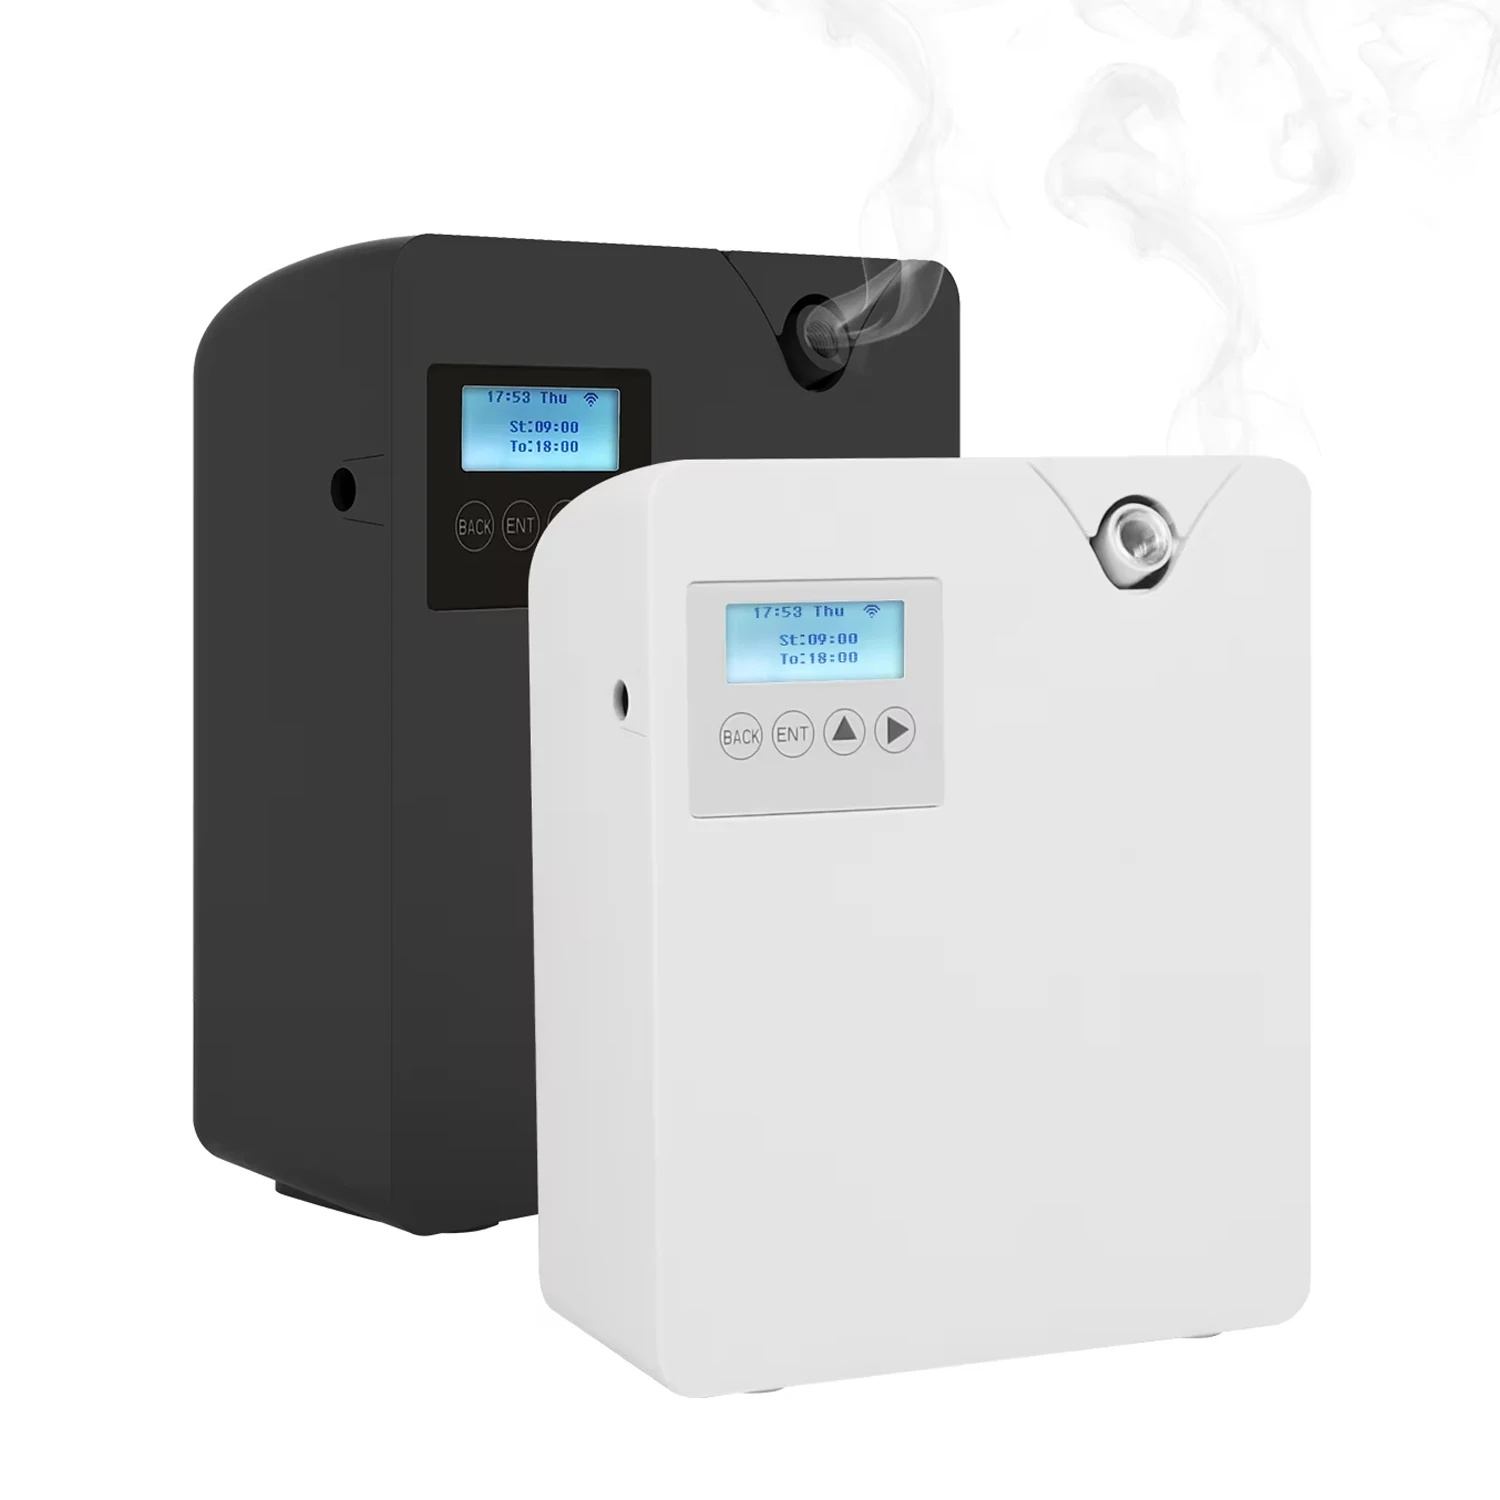
Aromatherapy Diffusers 300ml WIFI Control Essential Oil Diffuser Timer Function Air Freshener Smell Distributor For Home Hotel
SPECIFICATIONS Brand Name : IWP Certification : CE,Dot,EAC,EPA,FCC,GMP,RoHS,TGA,UL,KC,pse,weee Choice : yes Hign-concerned Chemical : None Origin : Mainland China Power (W):7.5 Voltage (V):12 Application:Household Capacity:300 ML Product name:Aroma diffuser Color:white, Black Material:plastic Essential oil bottle capacity:300 ML Size:170(L)X80.5(W)X203(H)mm Coverage:300-400m³ Weight:0.9kg Noise:<30dba
Brand: THE DAR
Category: Home & Garden > Decor > Home Fragrance Accessories > Fragrance Diffusers > Electric Diffusers